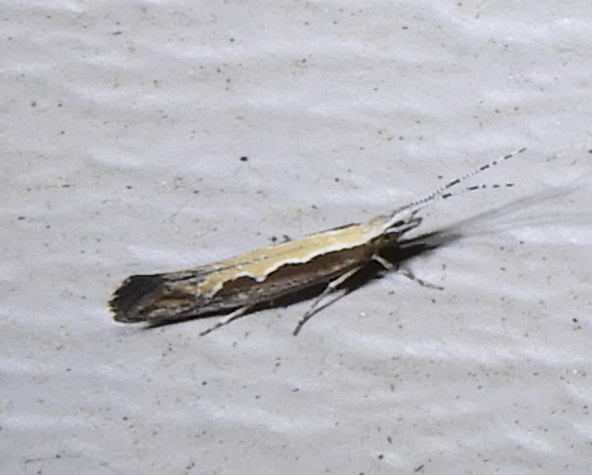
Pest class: diamondback_moth